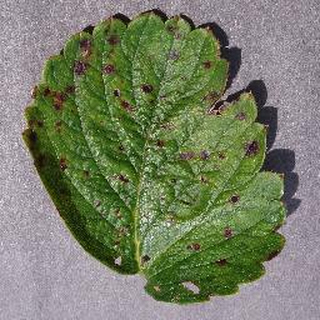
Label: strawberry_leaf_scorch